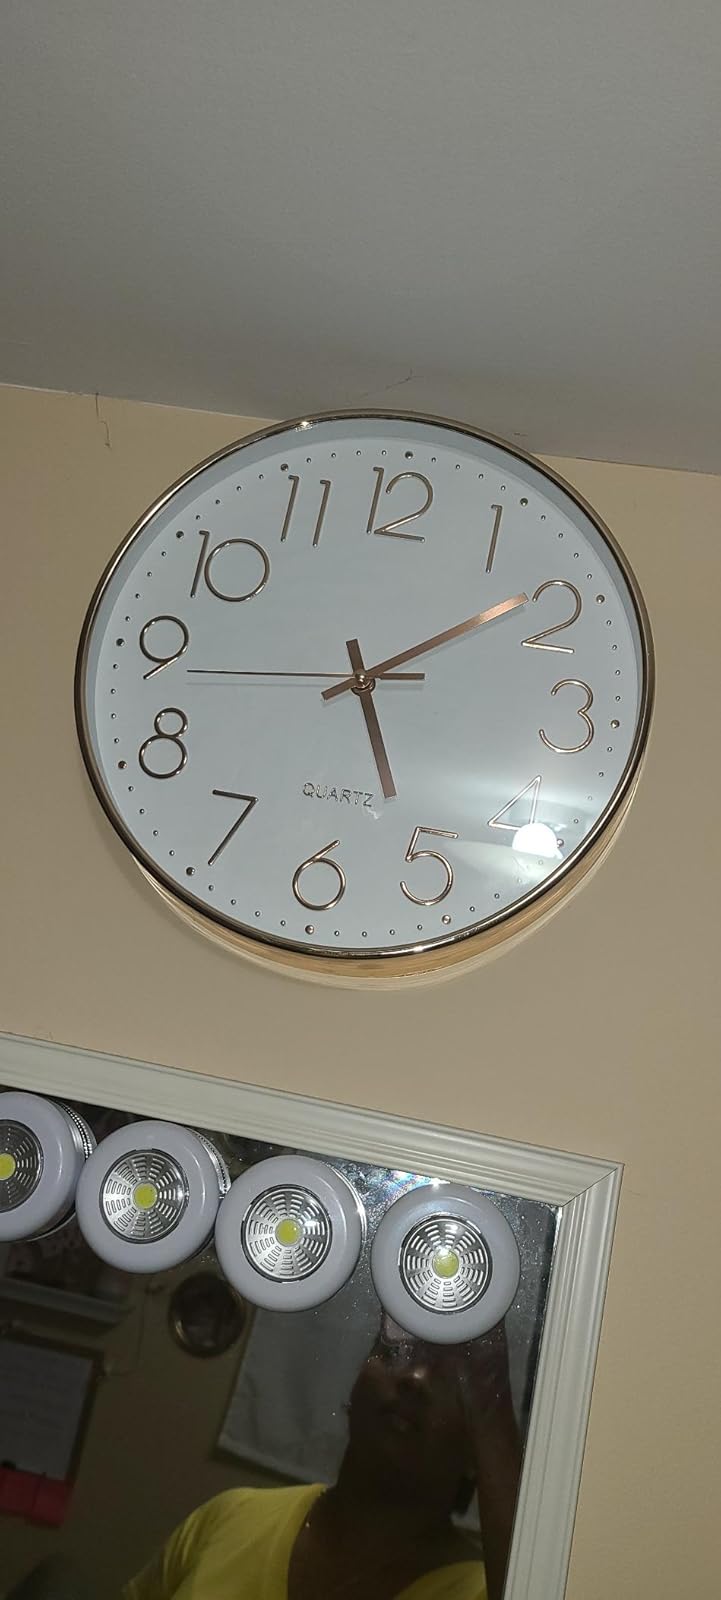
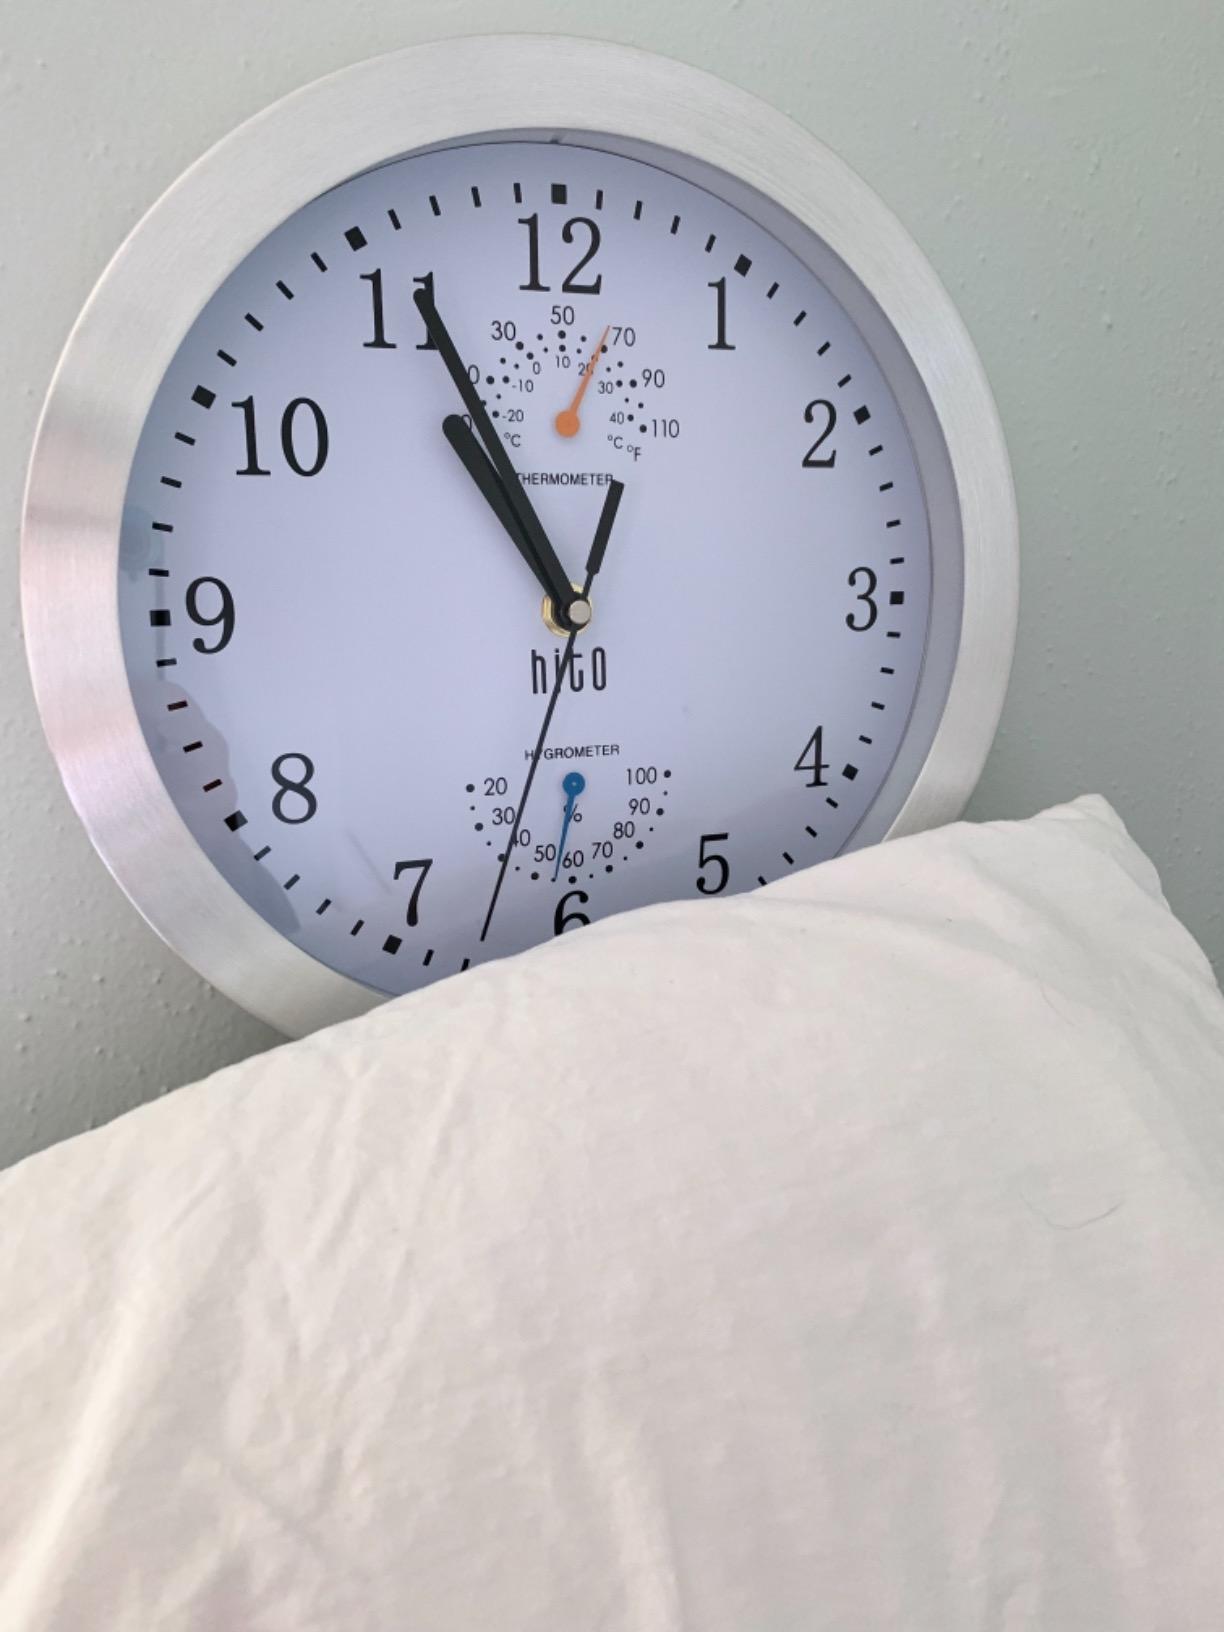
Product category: clock
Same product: no